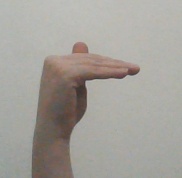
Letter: khaa